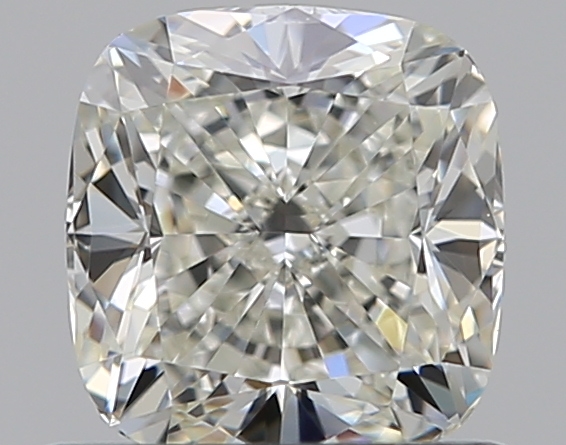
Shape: cushion
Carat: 0.71
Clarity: VS1
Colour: J
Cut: EX
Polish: EX
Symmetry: VG
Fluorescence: N
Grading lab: GIA
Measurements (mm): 5.17 x 4.94 x 3.35